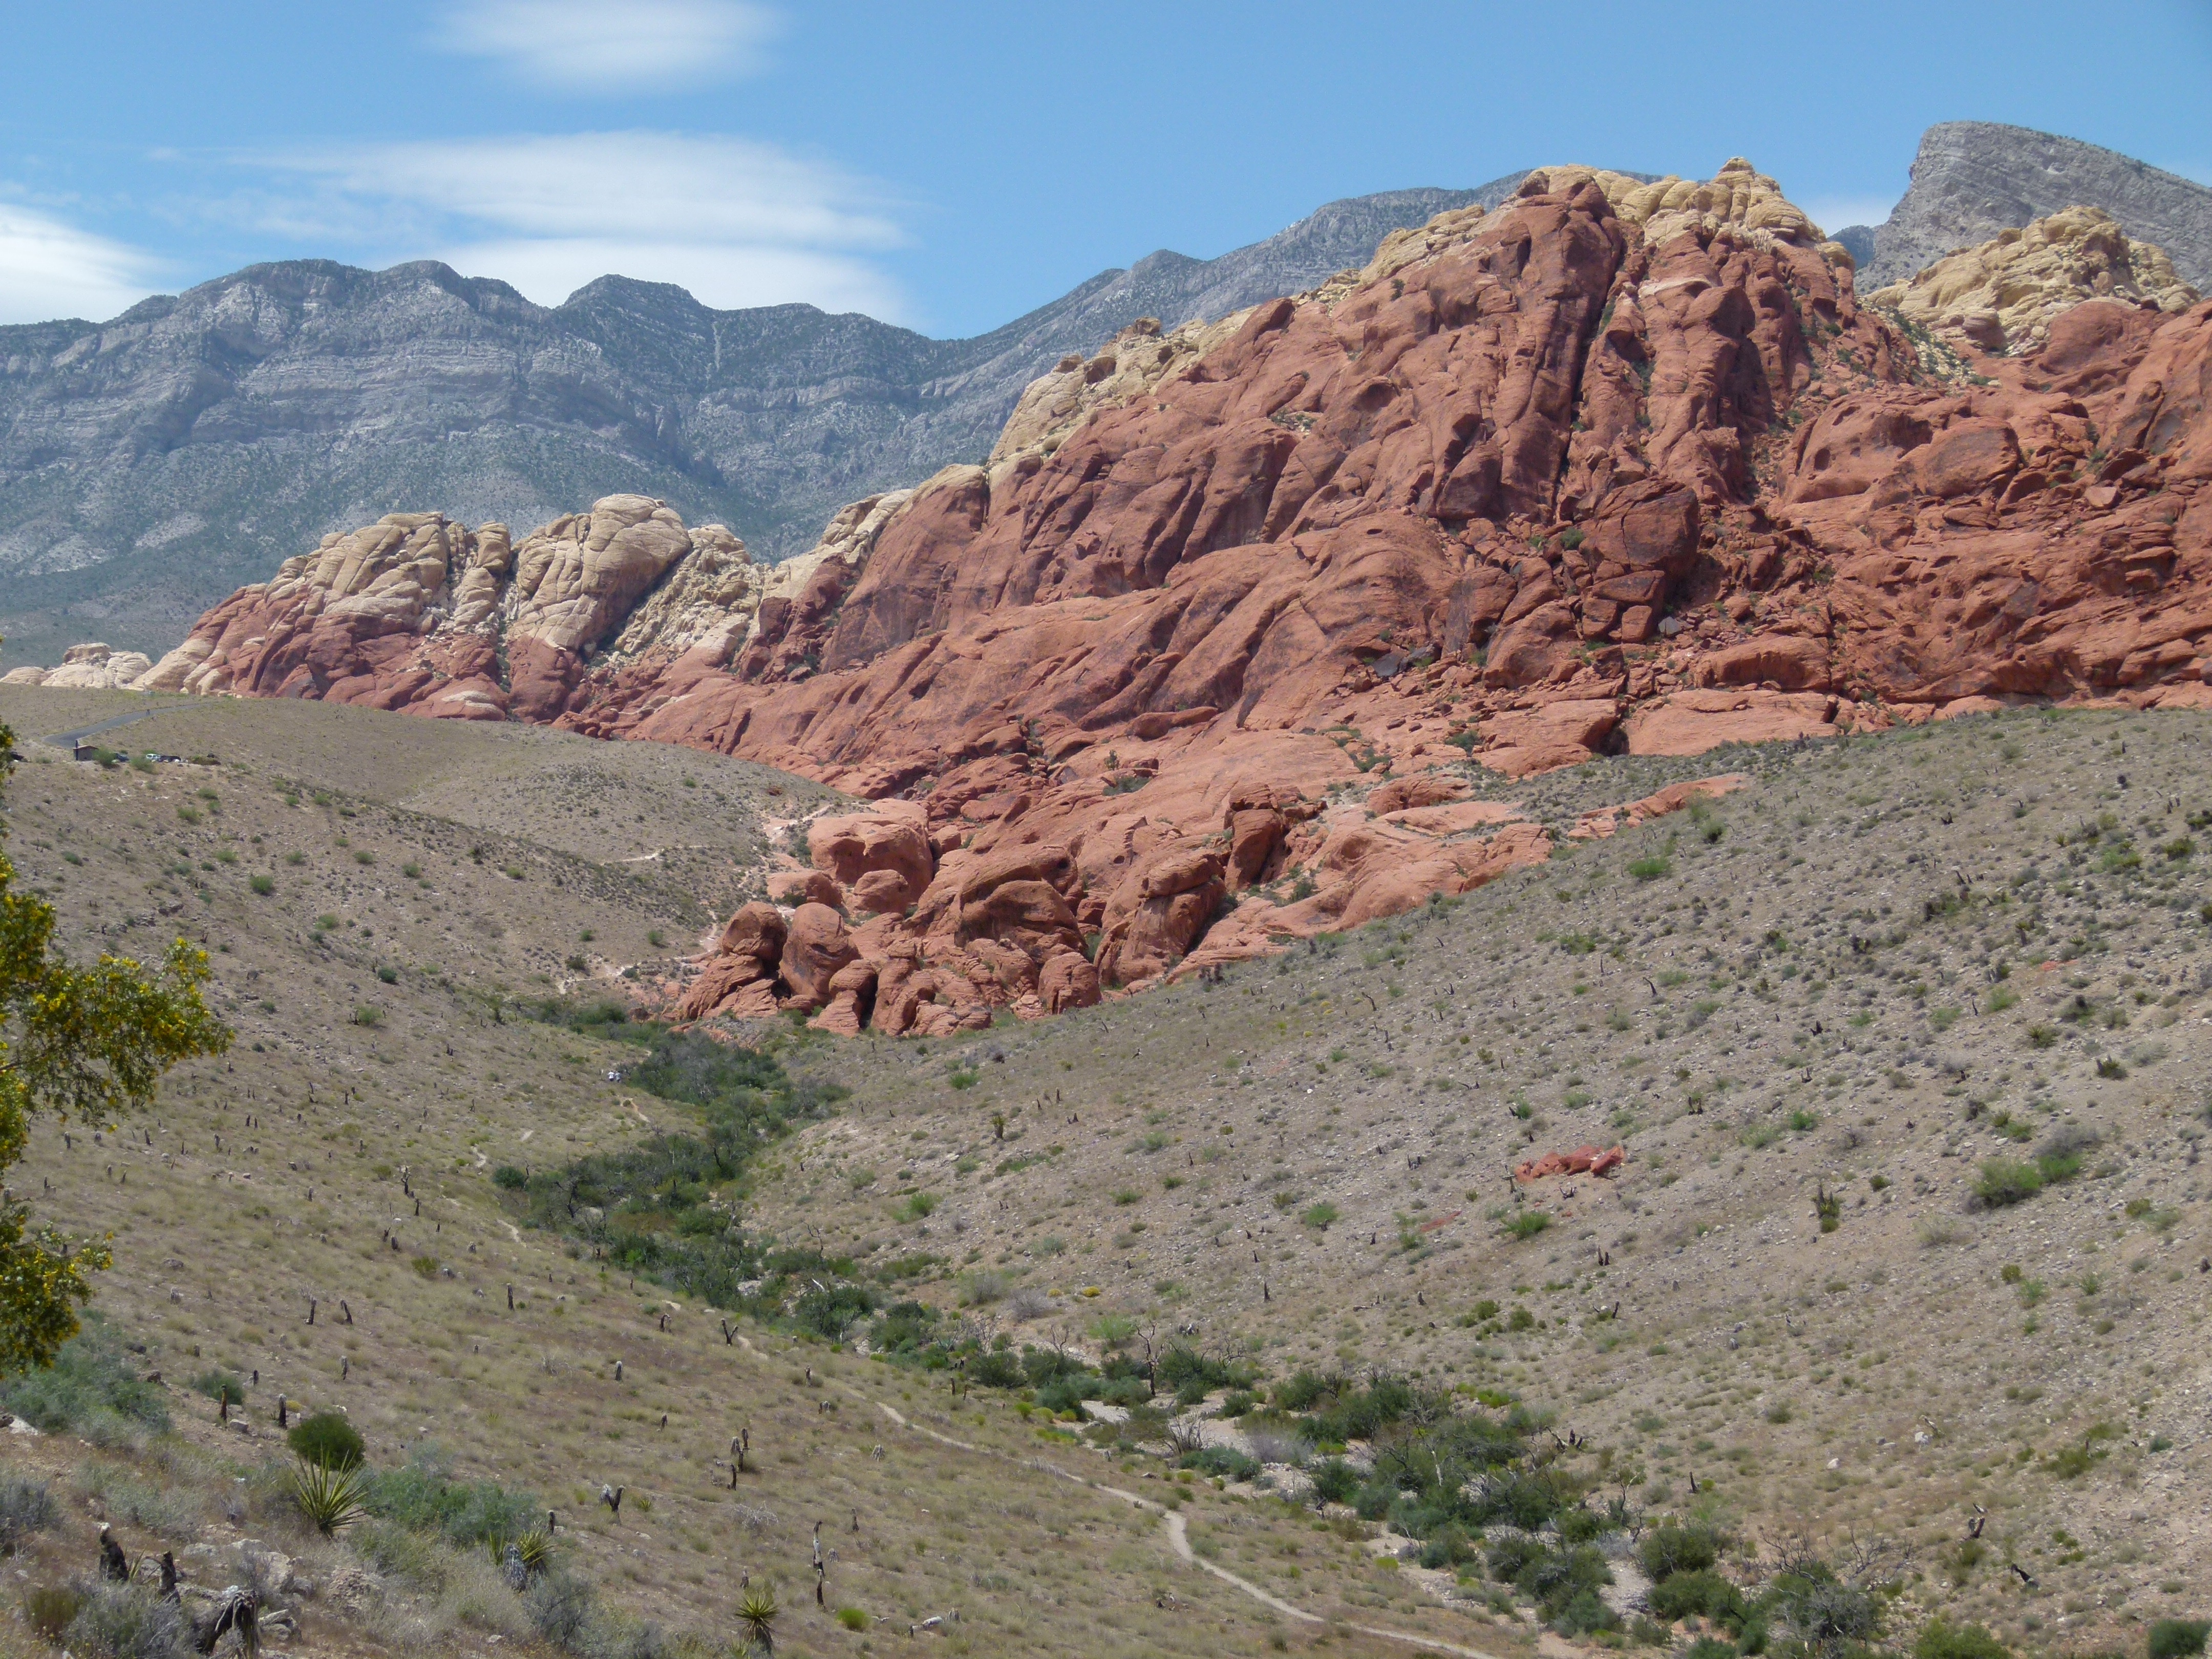
landscape, nature, rock, wilderness, walking, mountain, trail, adventure, valley, mountain range, usa, canyon, terrain, national park, ridge, red rock canyon, geology, badlands, plateau, escarpment, nevada, fell, ecosystem, wadi, landform, mountain pass, geographical feature, mountainous landforms, geological phenomenon